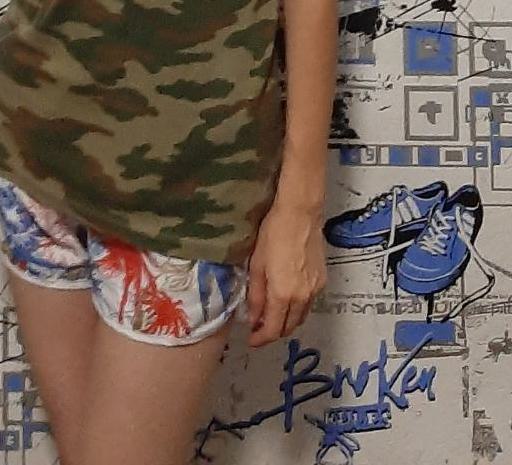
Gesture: no_gesture